A Haunting at Silver Falls

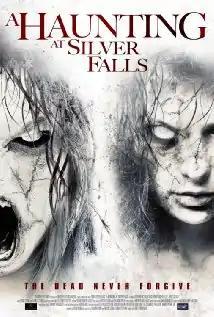
Promotional film poster

A Haunting at Silver Falls is a 2013 American horror film directed by Brett Donowho. The film was released on May 28, 2013, and stars Alix Elizabeth Gitter as a young woman that must uncover the true murderer of a heinous crime before she becomes a victim herself. It is very loosely based upon a true story Donowho read about two murdered twins.